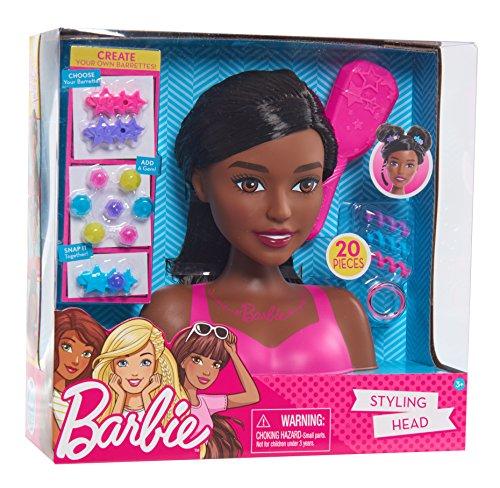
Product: Barbie Styling Head Black Hair, 20 Pieces
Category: Toys & Games | Dolls & Accessories | Playsets
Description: Give Barbie fashionable up dos with the hair ties, twists, and barrettes.
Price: $39.99
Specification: ProductDimensions:10.5x4x10.2inches|ItemWeight:1.05pounds|ShippingWeight:1.05pounds(Viewshippingratesandpolicies)|ASIN:B07BC987GK|Itemmodelnumber:62567|Manufacturerrecommendedage:36months-10years